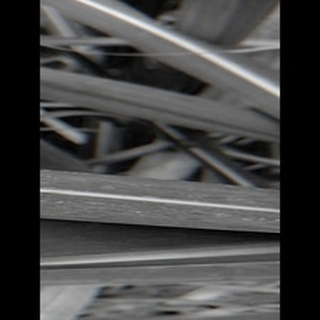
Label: sugarcane_rust